Nashville Tigers

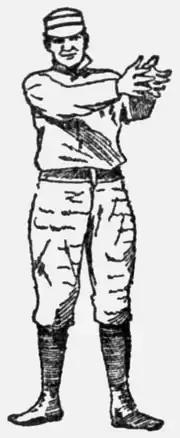
Joe Burke was one of only two Tigers to play the entire season.

The Southern League played a double, or split, season wherein two pennants were awarded, one to the winner of each series. The winners would then play each other for the league's championship. The Nashville Tigers were set to begin the first series of 1893 at Memphis on April 10. Their Opening Day roster consisted of pitchers Albert Boxendale, Thomas Gillen, Bill Phillips, and Tom Vickery; catcher Kid Summers; first baseman Tom O'Brien; second baseman Reddy Mack; third basemen Joe Burke and Bill Geiss; shortstop Sam LaRocque; left fielder DeLoss Wood; center fielder Dusty Miller; and right fielder Bill Krieg.